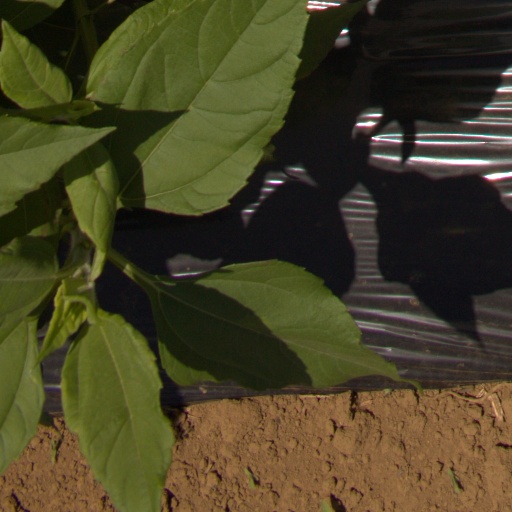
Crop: Jerusalem artichoke